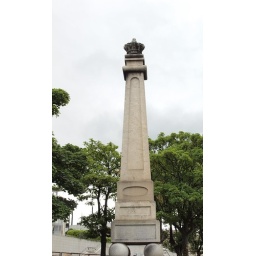
This monument commemorates the building of the harbour and the visit of George IV to Dun Laoghaire in 1821.